Jean-Charles Abbatucci (politician)

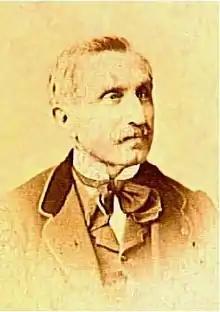

Jean-Charles Abbatucci (25 March 1816 – 29 January 1885) was a Corsican lawyer and politician who was a Deputy for Corsica during both the French Second Republic and the French Third Republic. He was a committed Bonapartist throughout his political career.